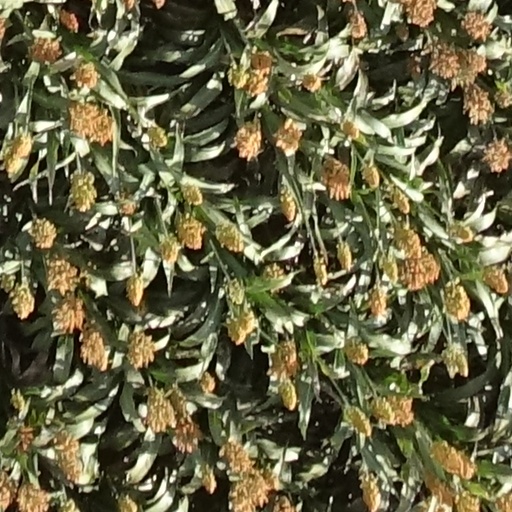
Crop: sorghum